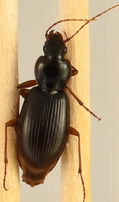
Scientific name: Synuchus impunctatus
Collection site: Bartlett Experimental Forest NEON (BART), plot BART_018